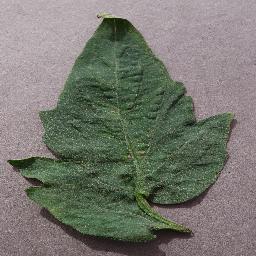
Label: Tomato___Target_Spot